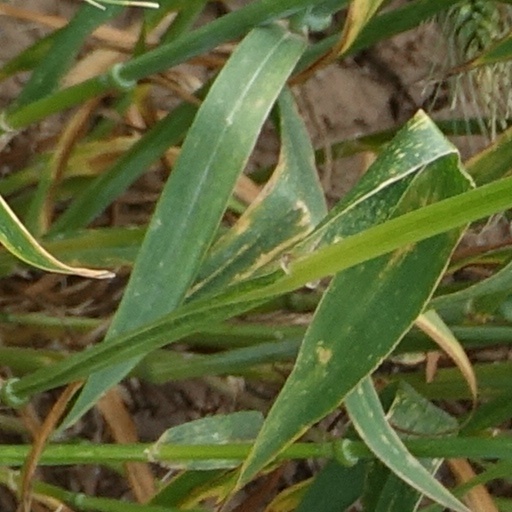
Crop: wheat